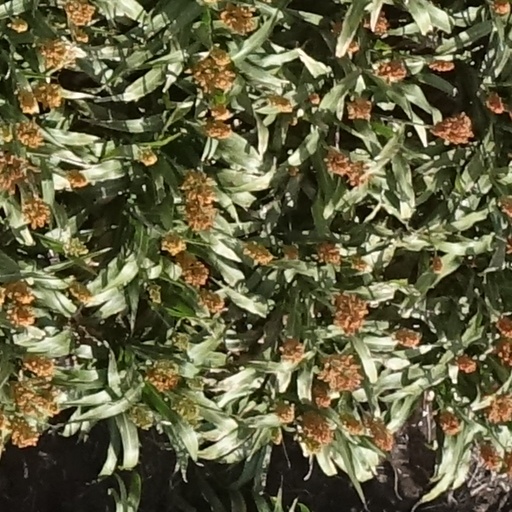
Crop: sorghum